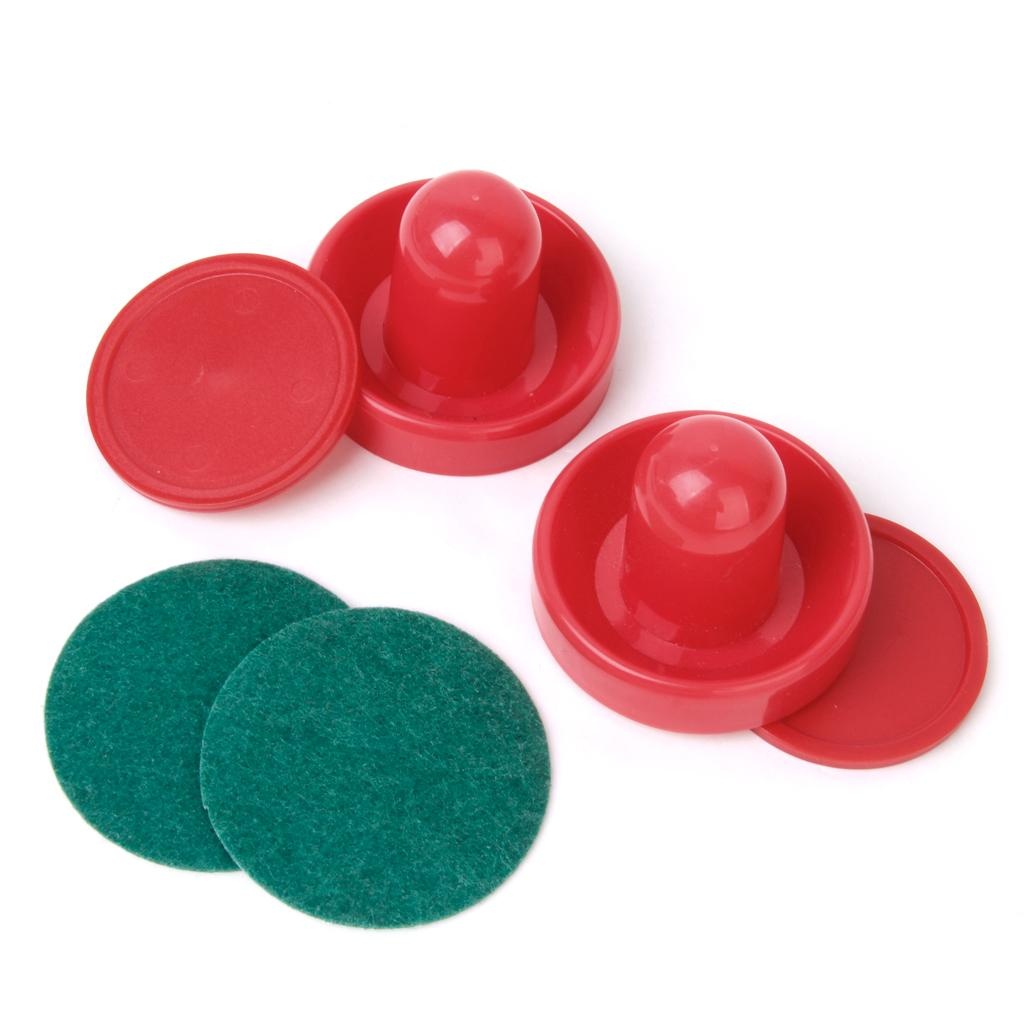
Maxbell 2 Air Hockey Pushers+2 Pucks Table Hockey Handles
Features: Set of two air hockey pushers and two air hockey pucks The two pushers are in red color with felt on the bottom Two red round table hockey pucks Material: Plastic Pusher Size: Approx.3 inch(7.5cm) in diameter and 2 1/4 inch(6cm) in height Puck Size: Approx.2 1/2 inch(6.3cm) in diameter Package Includes: 2 x Air hockey pusher 2 x Air hockey puck Keywords: Air hockey pusher, air hockey handle, air hockey striker, air hockey puck
Brand: Aladdin Shoppers: Best Online Shopping site in India - Shop Now!
Category: Sporting Goods > Indoor Games > Air Hockey > Air Hockey Equipment